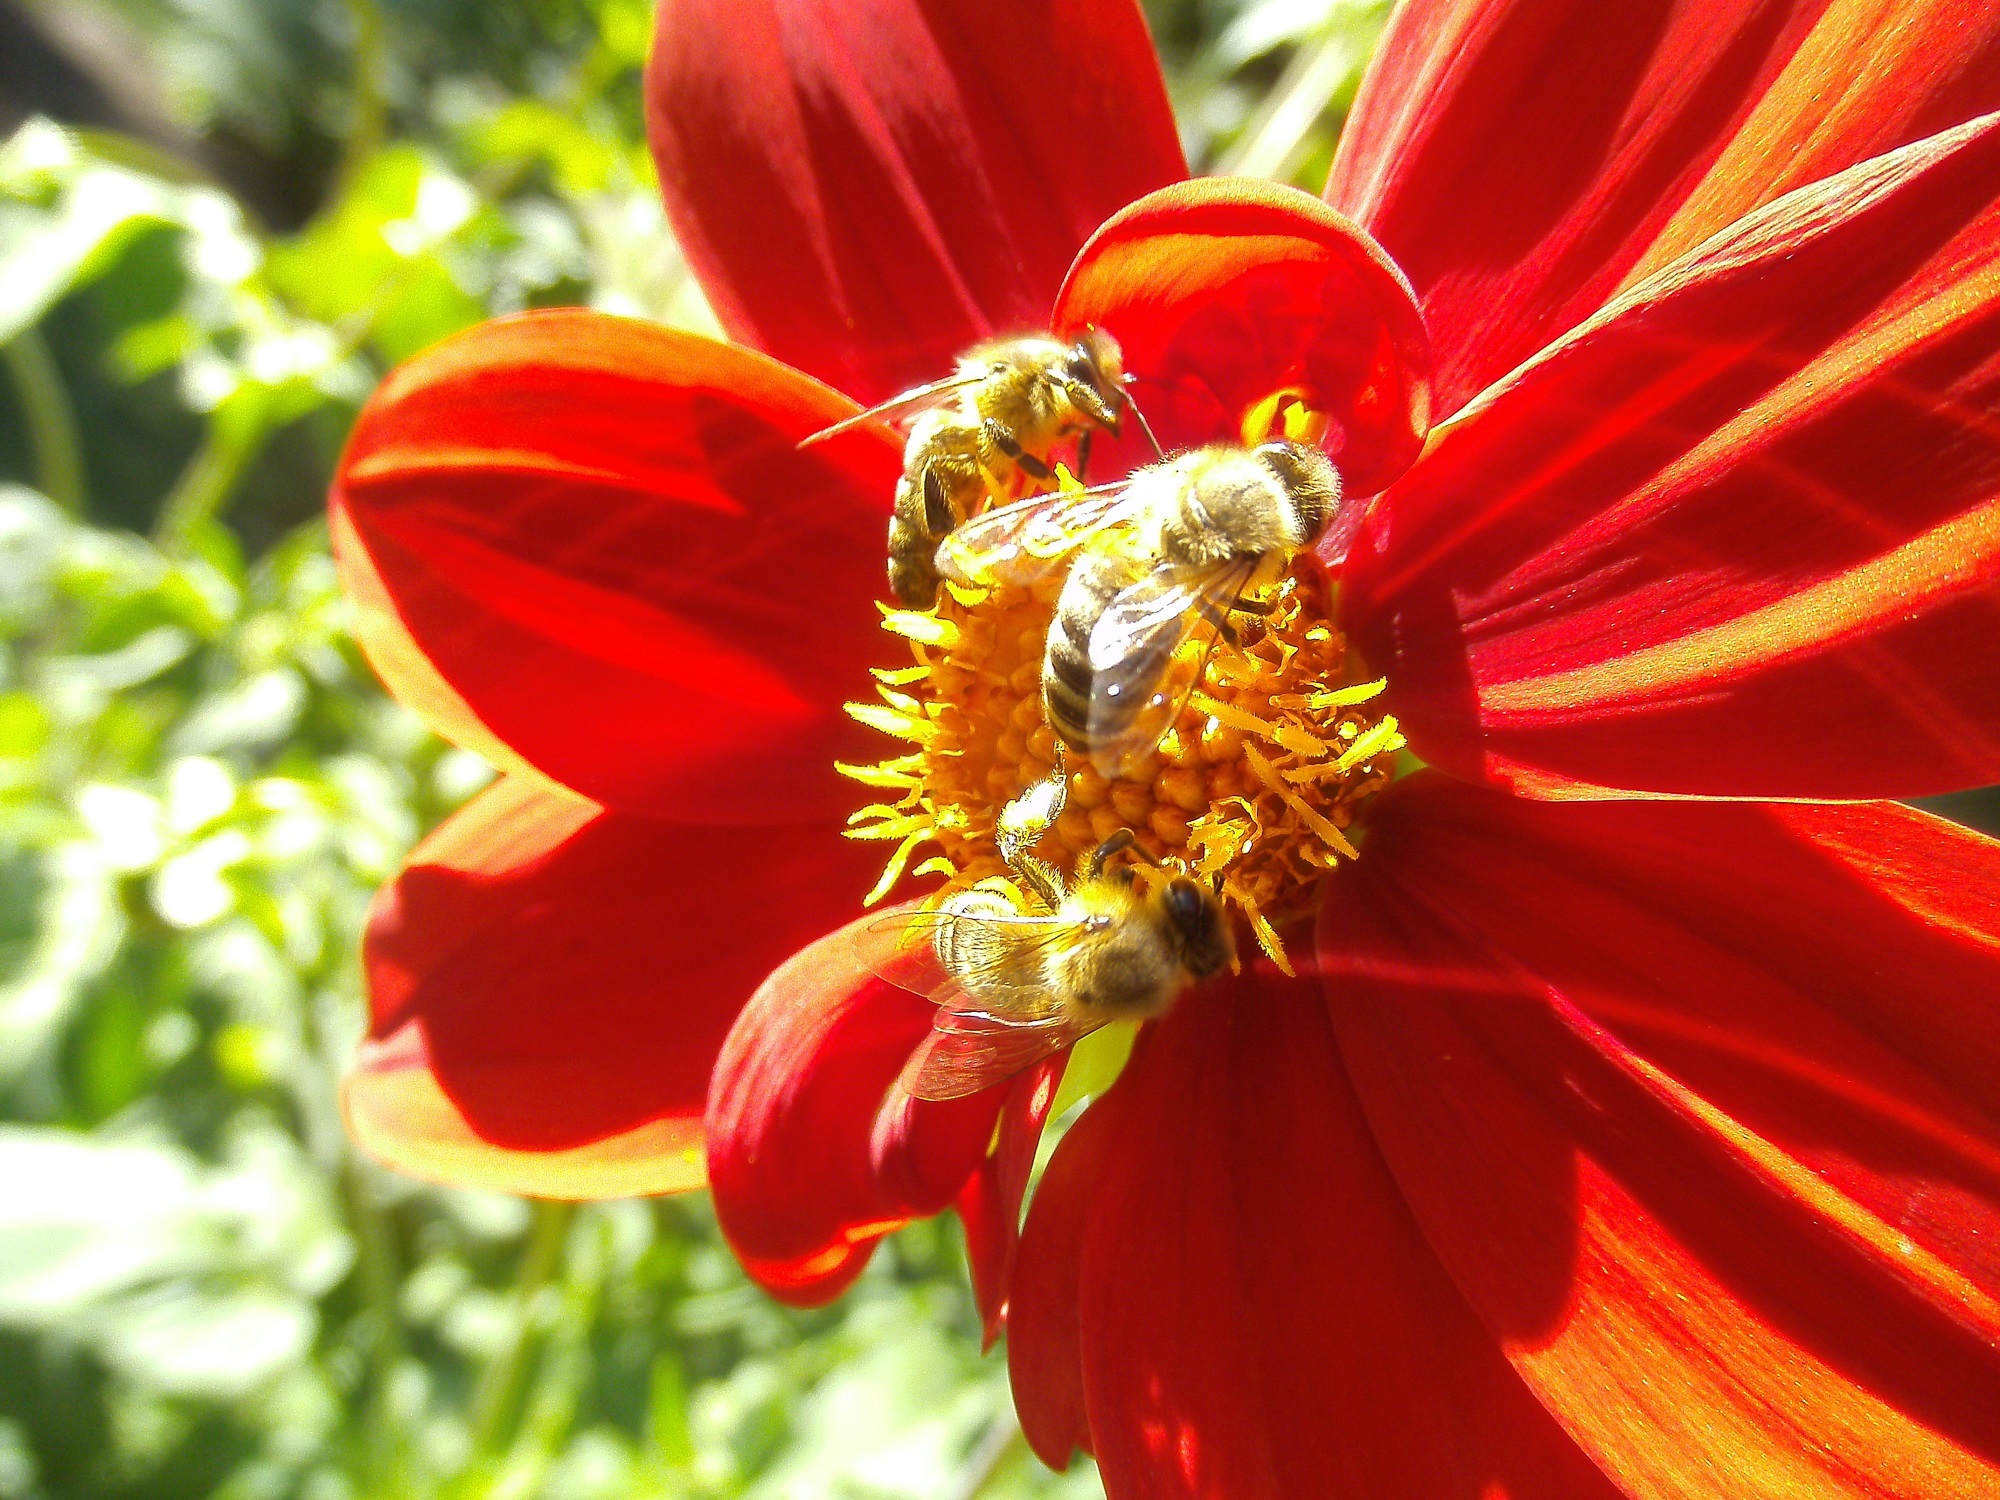
nature, blossom, plant, flower, petal, bloom, wildlife, pollen, pollination, red, insect, macro, bug, botany, yellow, flora, invertebrate, wildflower, close up, dahlia, wings, bee, honeybee, nectar, macro photography, flowering plant, honey bee, daisy family, pollinator, annual plant, land plant